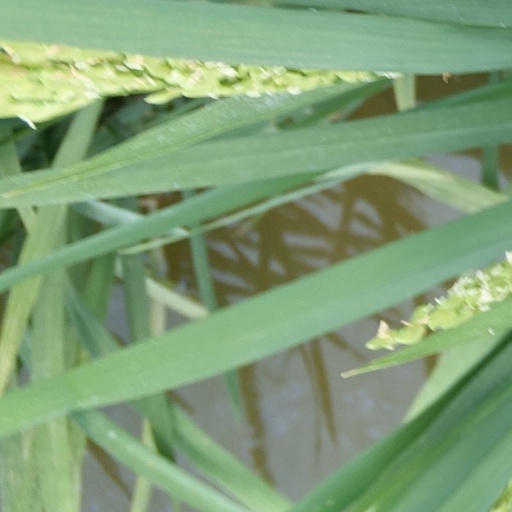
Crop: rice